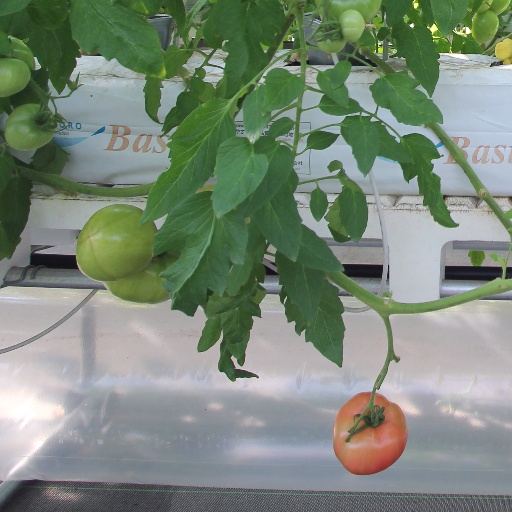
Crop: tomato